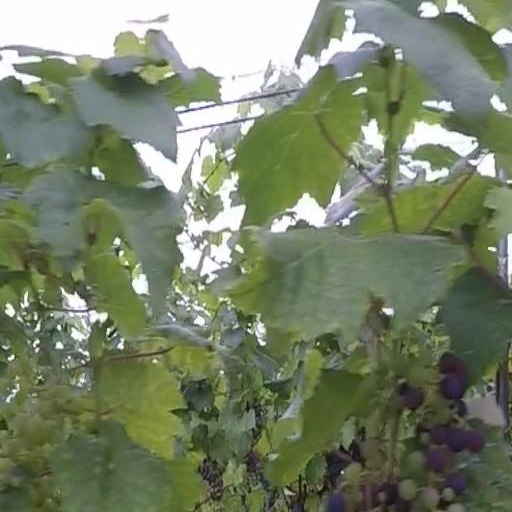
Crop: grape